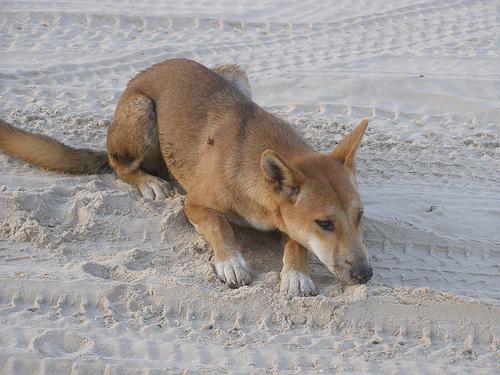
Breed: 217-n000079-dingo